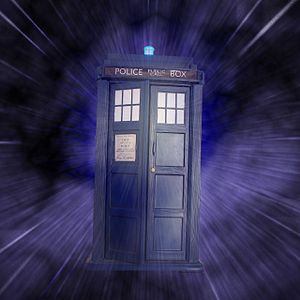
Doctor Who / Seerskare / United Kingdom
Billedet af TARDIS'en er ikonisk i britisk populærkultur.
"Doctor Who er et britisk science fiction Tv-program produceret af BBC siden 1963. Programmet viser eventyrerne taget på af en Tidsherre kaldet ""Doktoren"", et udenjordisk væsen, menneskelig af fremtræden fra planeten Gallifrey. Doktoren udforsker universet i et tidsrejsende rumskib kaldet en TARDIS. Dens ydre ligner en blå britisk politiboks, som var et almindeligt syn i Britannien i 1963 da serien først gik i luften. Ledsaget af en et antal af ledsagere, kæmper Doktoren en række af fjender samtidig med at de prøver at redde civilisationer og hjælpe folk i nød.